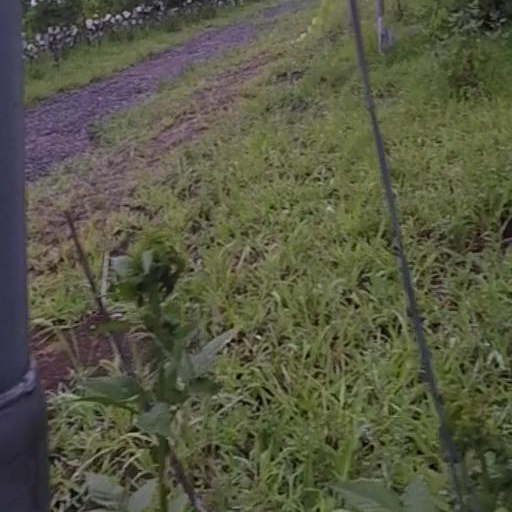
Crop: grape